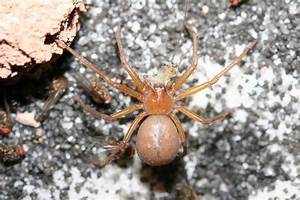
Label: ragno